Guild Chapel

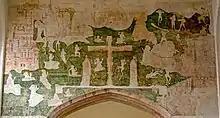

A major programme of archaeological investigation, carried out by the Department of Archaeology at the University of York in the early 21st century and making innovative use of digital modelling, described the chapel as "one of Europe's most important surviving late-medieval Guild Chapels".